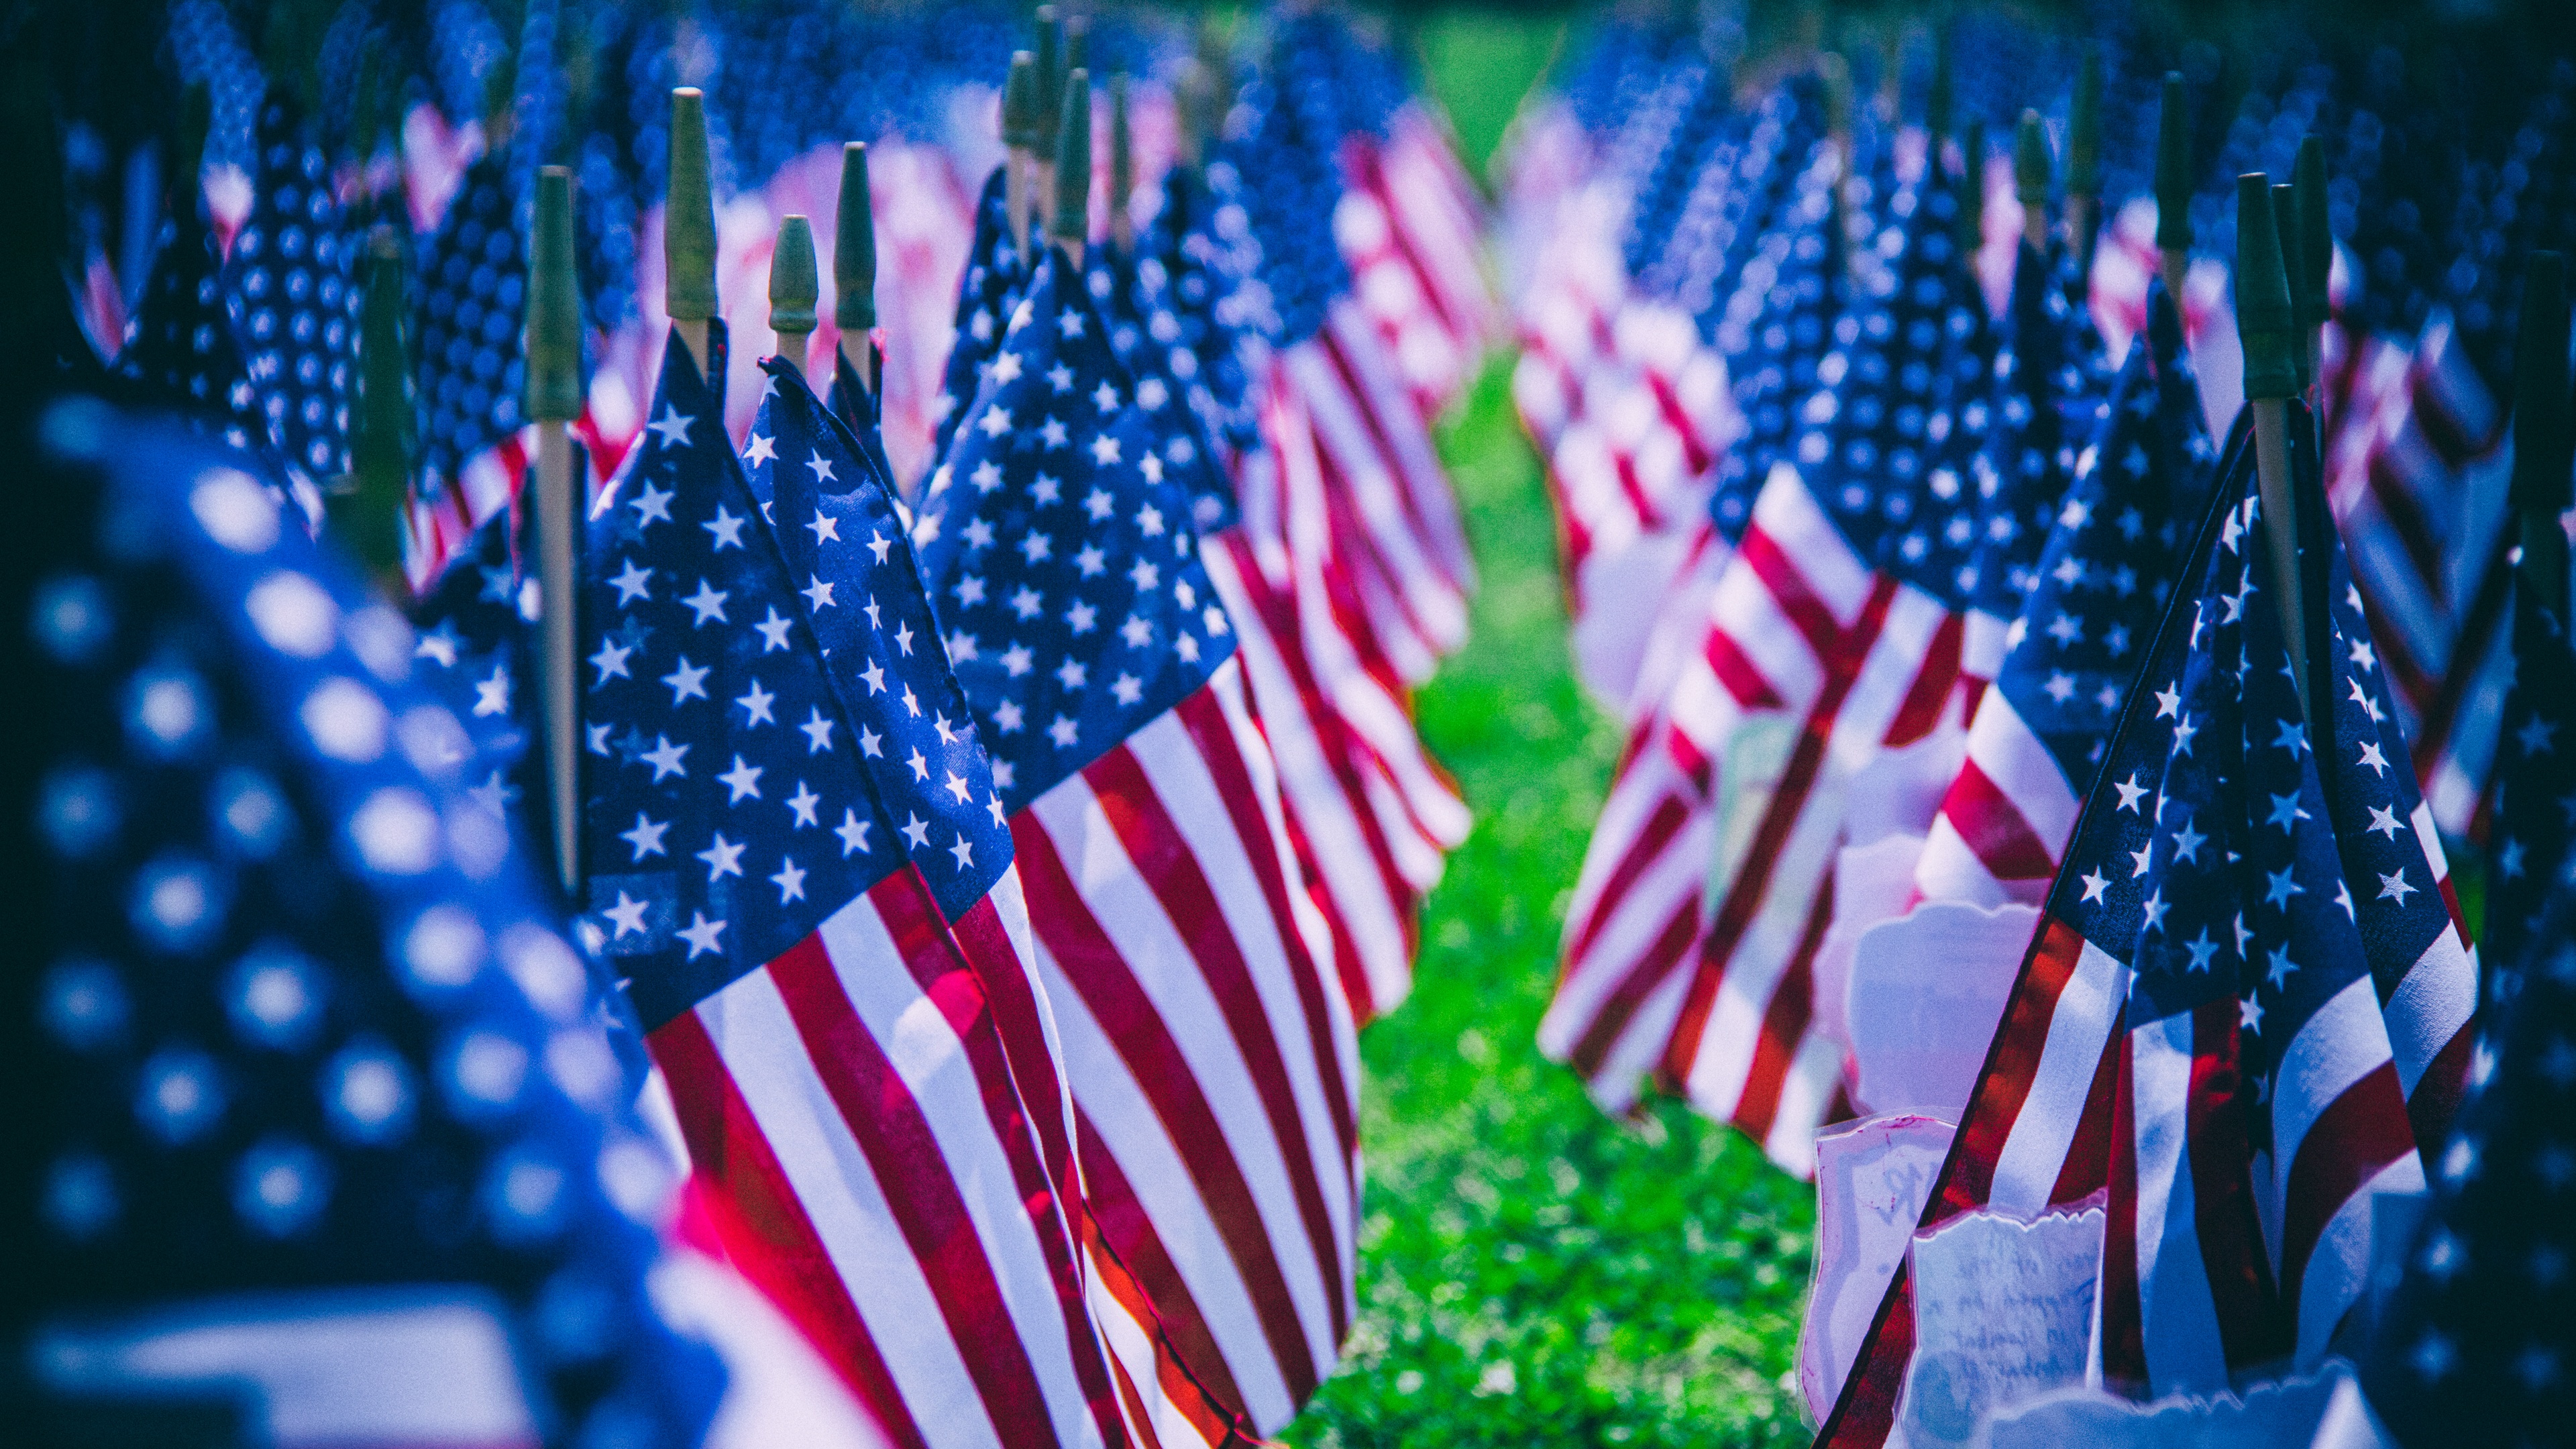
red, color, flag, blue, christmas, flag of the united states